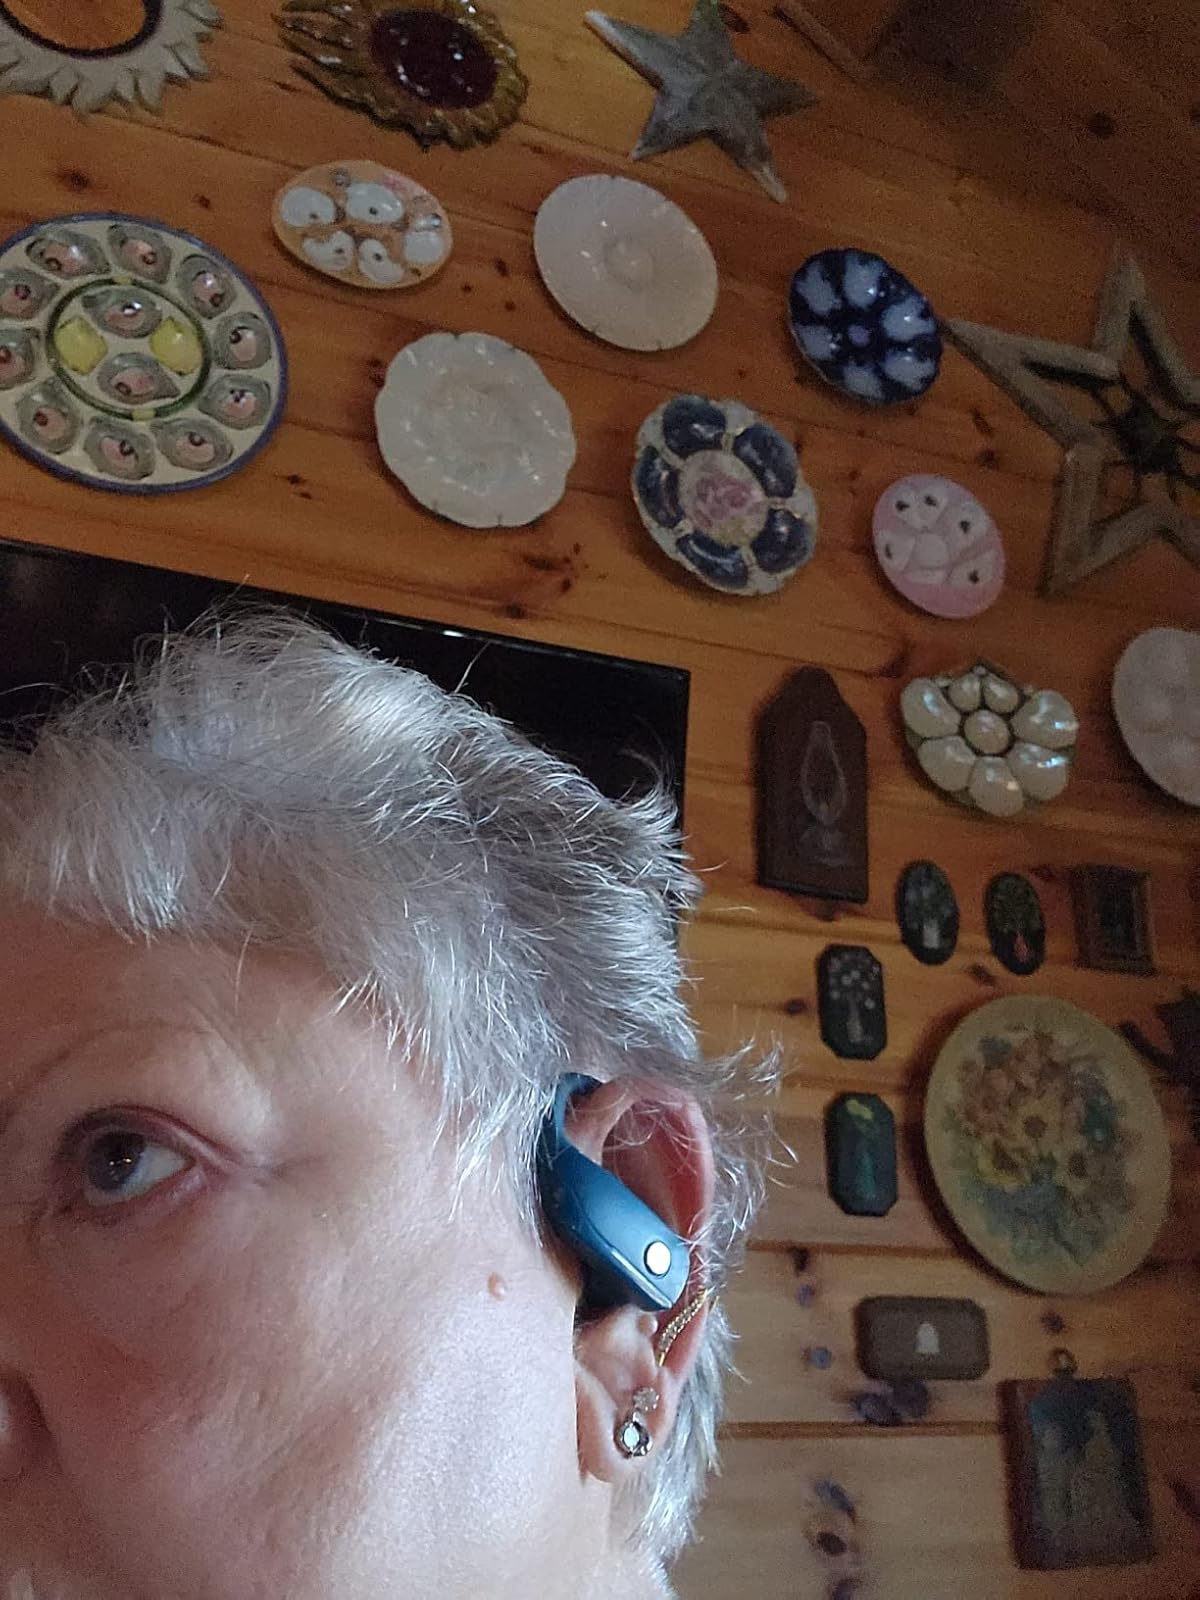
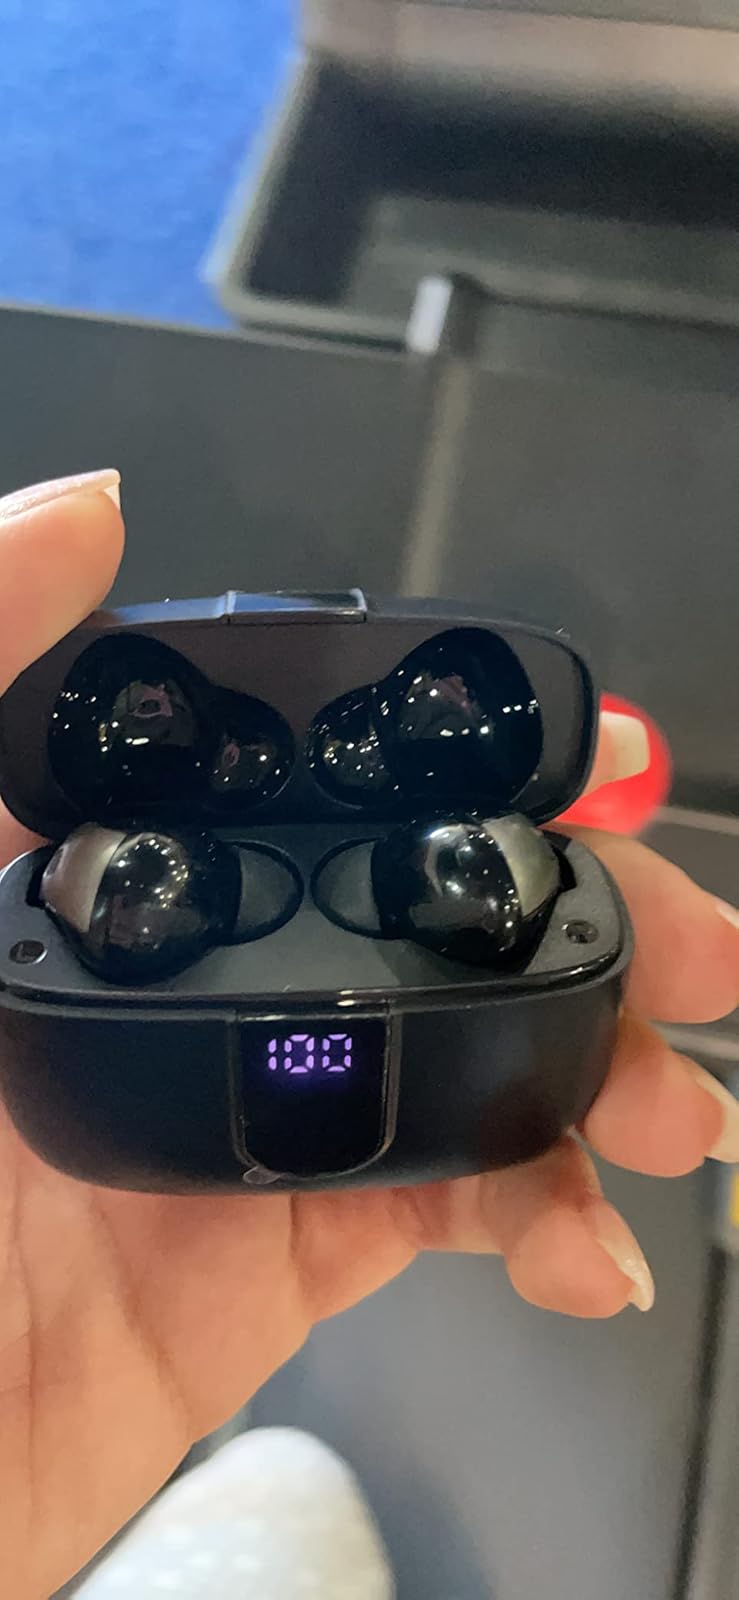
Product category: earbuds
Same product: no